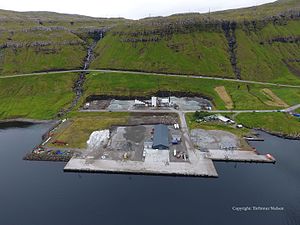
Sund (bygd) / Referencer
Luftfoto af Sund havn.
Luftfoto af Sund havn
Sund er en lille bygd på østkysten af det sydlige Streymoy, Færøerne.